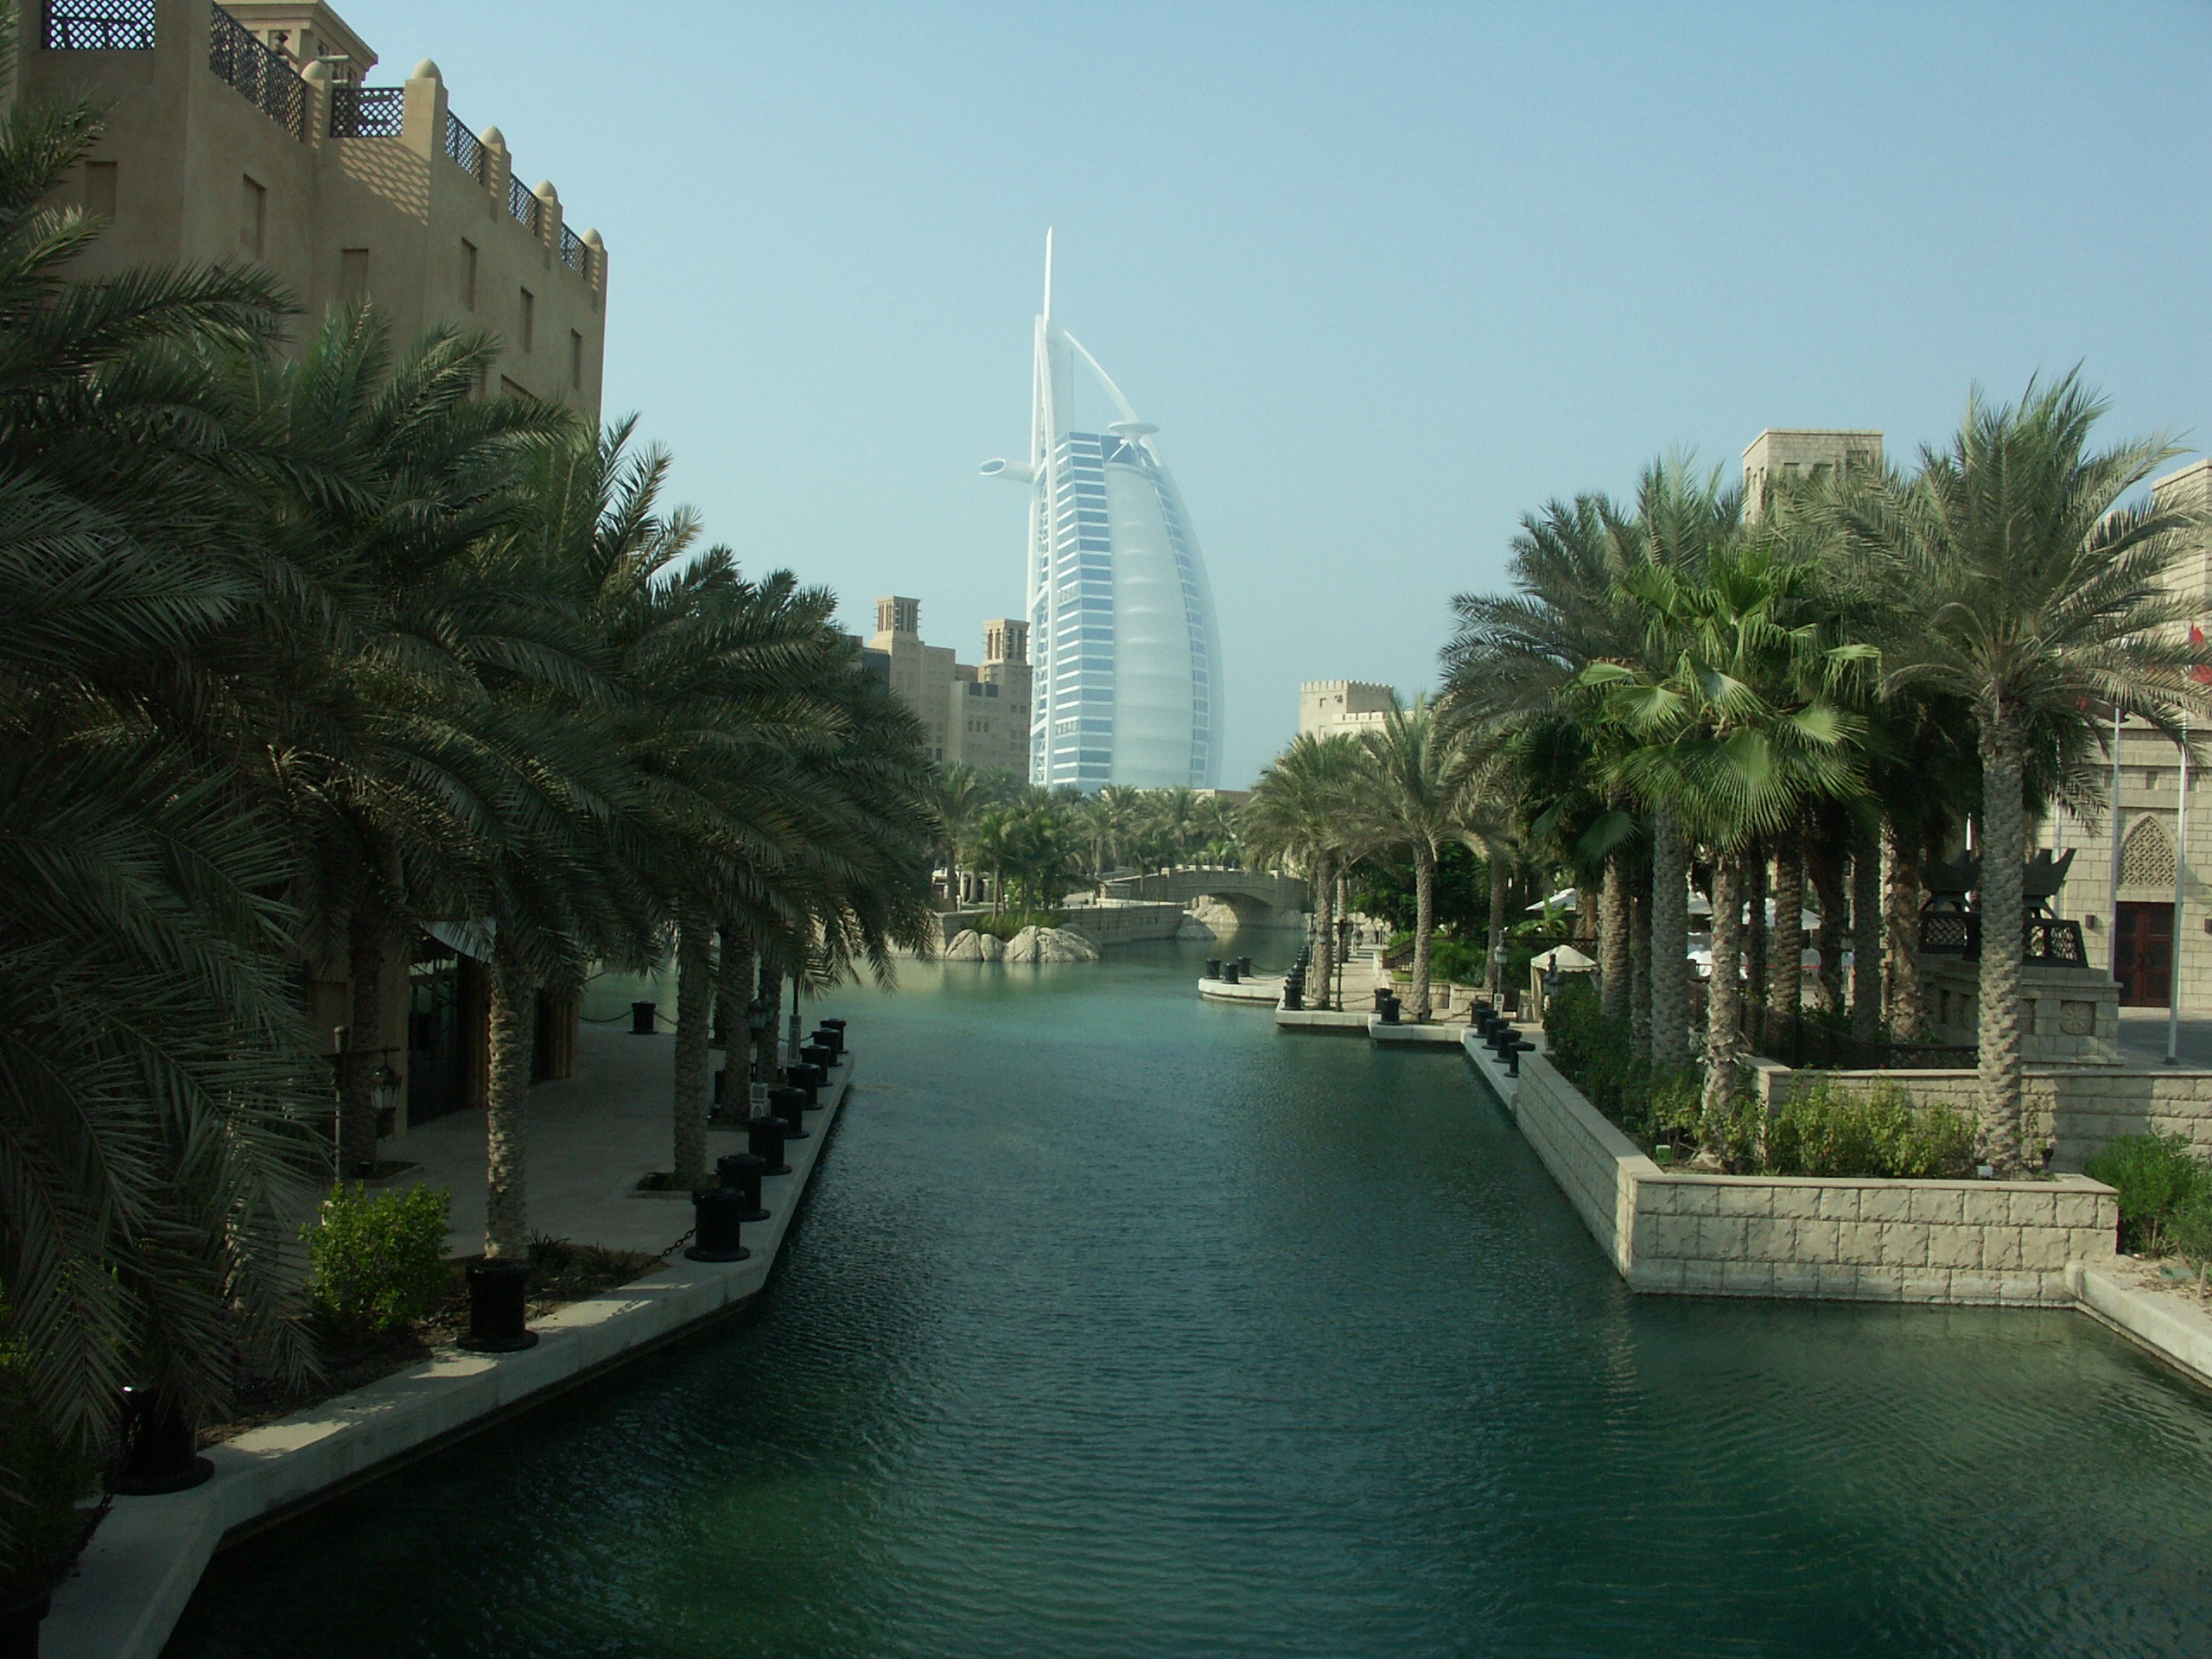
sea, tree, water, architecture, flower, town, building, river, cityscape, vacation, swimming pool, dubai, landmark, tourism, waterway, hotel, uae, estate, palm trees, condominium, burj al arab, u a e, arecales